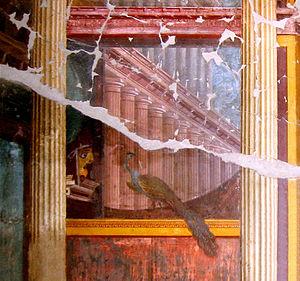
Aux XVIIIᵉ et XIXᵉ siècles, les fouilles de Pompéi et des sites apparentés d'Herculanum, de Stabies et d'Oplontis mettent au jour un grand nombre de fresques, d'une période qui couvre du IIIᵉ siècle av. J.-C. à l'année 79. L'archéologue allemand August Mau répartit, en 1882, les peintures pompéiennes selon des catégories formelles et chronologiques, au nombre de quatre, qu'il nomme Style.